Kahagas

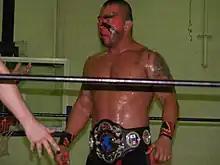
Kahagas in April 2012

Kahagas (born July 15, 1973) is a Japanese-American professional wrestler. He currently wrestles on the independent circuit and is a former NWA National Heavyweight Champion, NWA North American Heavyweight Champion and NWA Worlds Heavyweight Champion.